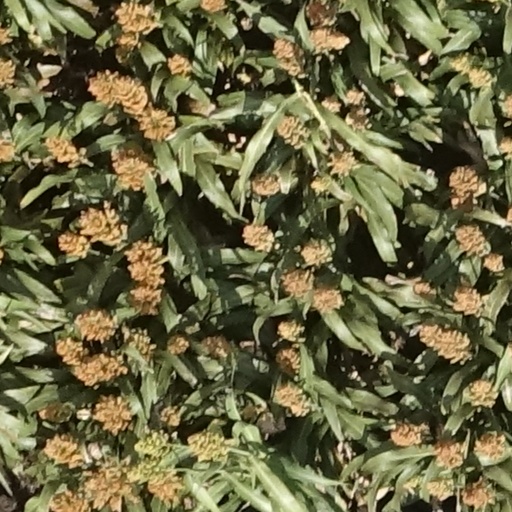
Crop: sorghum